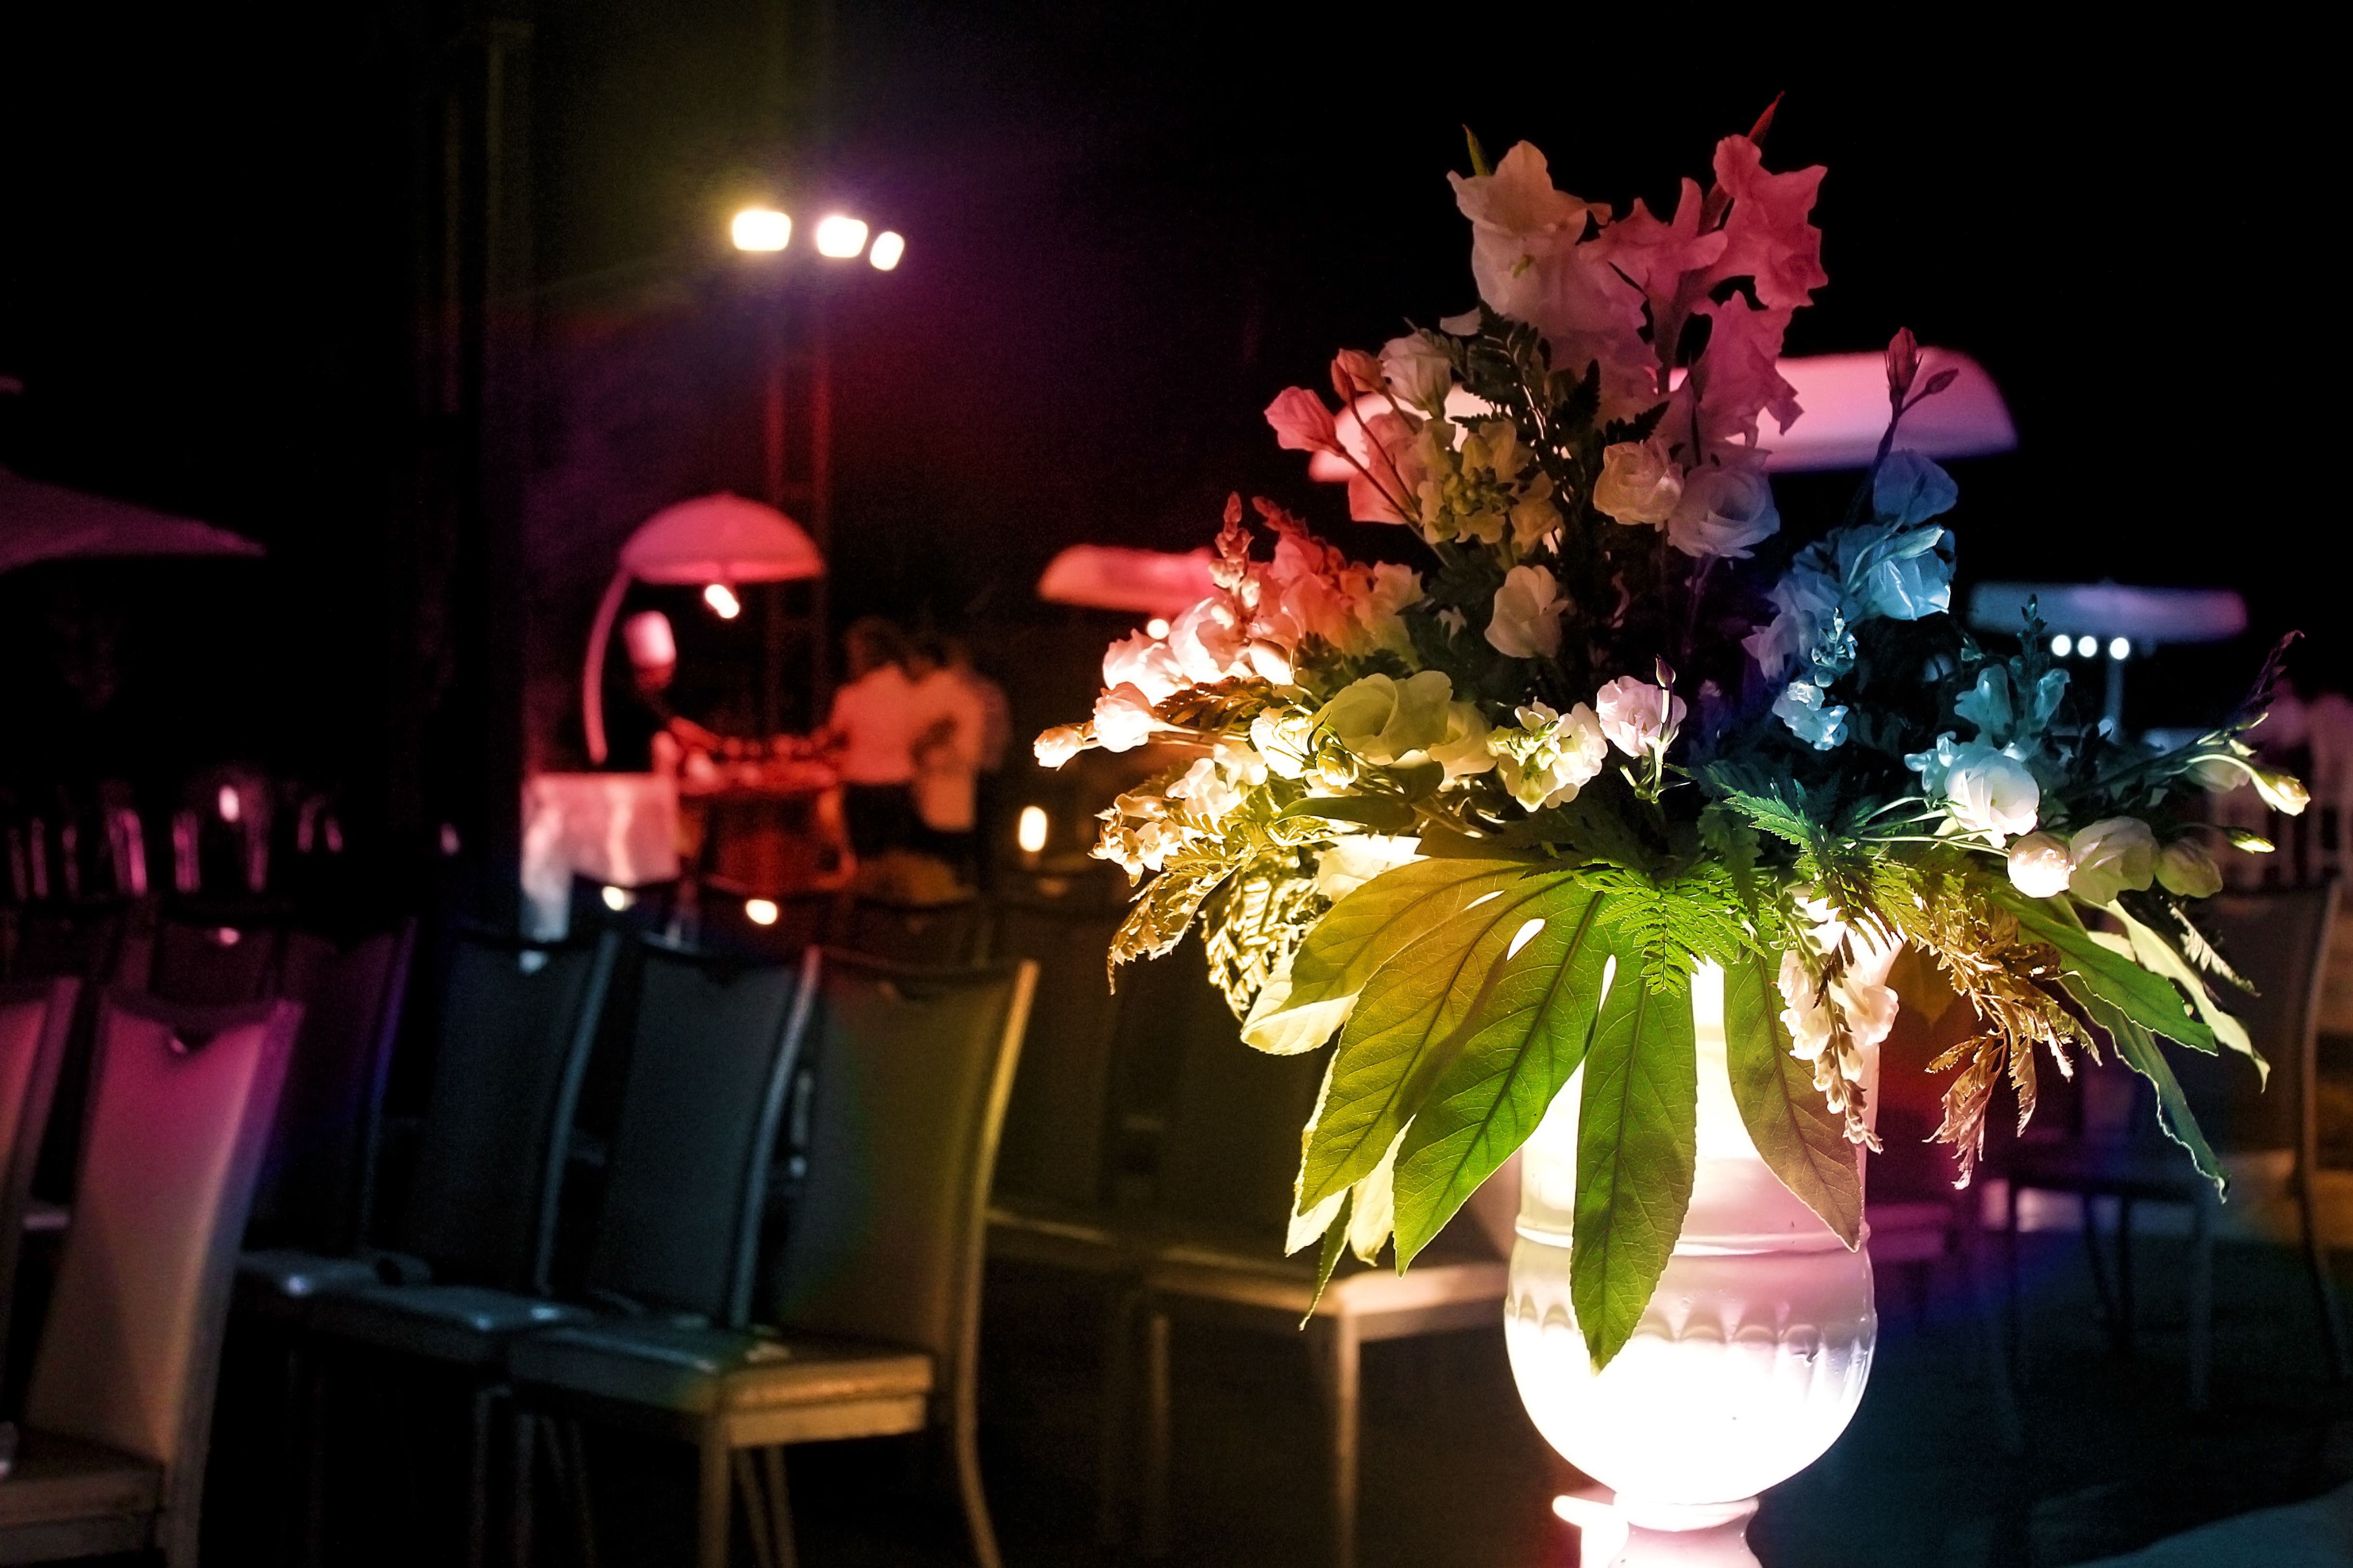
flower, purple, bouquet, decoration, color, lighting, wedding, flowers, purple flowers, floristry, centrepiece